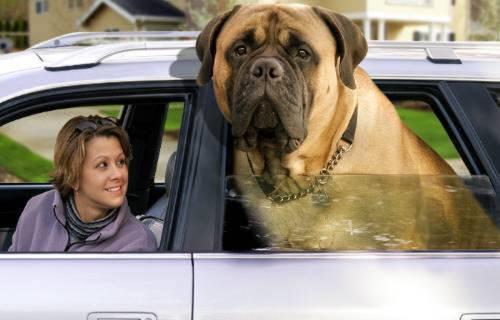
bull_mastiff